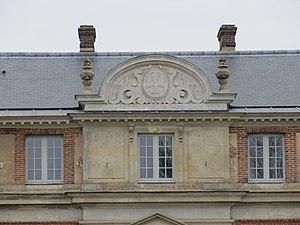
Le fronton date de la Restauration, on y voit le blason de la famille du Tillet, une croix pattée, inspirée de la croix de Malte.
Le château de la Hallière est situé sur la commune de Digny, dans le département français d'Eure-et-Loir. Il jouxte le manoir du Romphaye dont il a partagé l'histoire. Si celui-ci a gardé son aspect d'origine, le manoir de la Hallière a fait place à un château dans le goût du XVIIIᵉ siècle, avec des remaniements sous la Restauration.